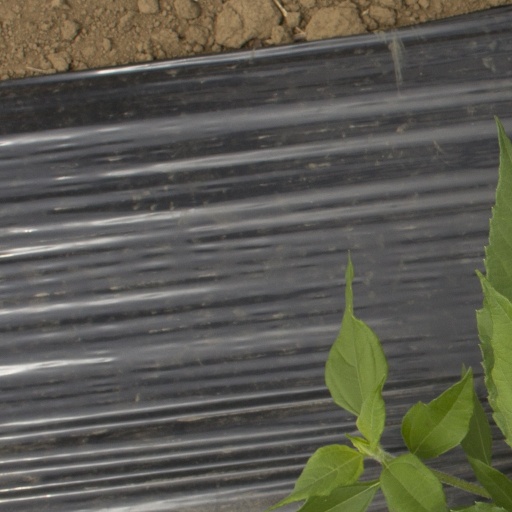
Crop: Jerusalem artichoke